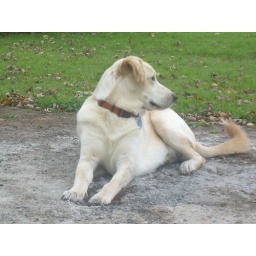
He was much more intrested in my cat Ace hopping the fence to come see us.